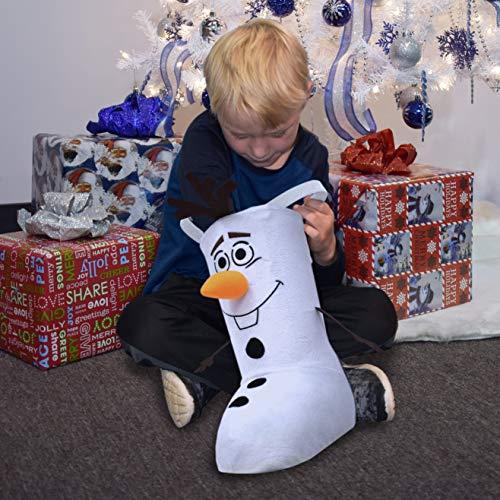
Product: Frozen Standing Stocking Olaf The Snowman
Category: Toys & Games | Stuffed Animals & Plush Toys
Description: Soft plush fabric.
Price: $24.99
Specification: ProductDimensions:10x6x13.5inches|ItemWeight:15.2ounces|ShippingWeight:15.2ounces(Viewshippingratesandpolicies)|ASIN:B07XTYG4F4|Itemmodelnumber:FZ00342|Manufacturerrecommendedage:3yearsandup